Jayanta Hazarika

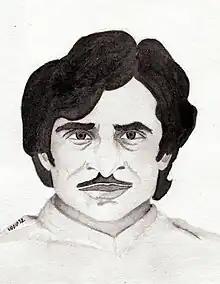
Jayanta Hazarika (Rana)

Jayanta Hazarika (20 September 1943 – 15 October 1977) was an Indian singer and composer associated with Assamese music. He wrote lyrics for a few songs and composed music for several movies. He was the younger brother of Bhupen Hazarika.